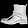
Label: Ankle boot